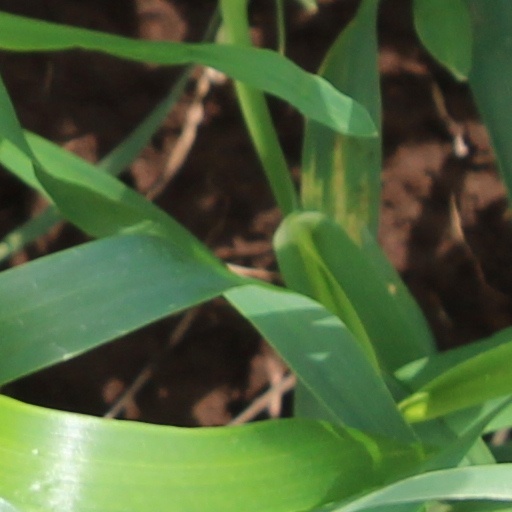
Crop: wheat